Division of Flynn

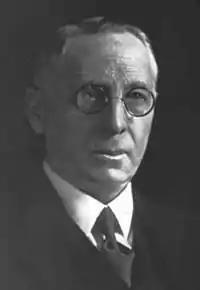
John Flynn, the division's namesake

The division was created in 2006, following a redistribution of seats in the state. It was first contested at the 2007 federal election.